Hurricane Iselle

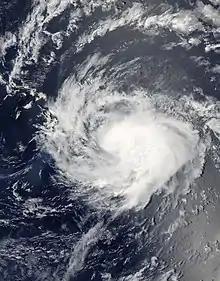
A weakening Hurricane Iselle approaching Hawaii on August 7

Following peak intensity, the combination of increasing wind shear and lowering sea surface temperatures began to slowly weaken Iselle, bringing it below Category 4 intensity early on August 5. Continued wind shear caused the storm to further degrade and its eye to become ragged in appearance. The NHC downgraded Iselle below major hurricane intensity at 18:00 UTC that day. At 00:00 UTC on August 6, forecasting responsibility transferred from the NHC to the Central Pacific Hurricane Center (CPHC). Although wind shear began to decrease thereafter, abundant dry air caused Iselle to rapidly weaken, dropping to Category 1 intensity on August 6. However, the suppressed wind shear allowed for the hurricane to reorganize and maintain a large eye as it tracked towards Hawaii, and Iselle reached its secondary peak intensity with winds of 100 mph (155 km/h) at 00:00 UTC on August 7. On August 7, the upper-level trough to the north caused an increase in wind shear, the storm's eye had faded and the CPHC estimated that Iselle had weakened to a minimal hurricane. Strong wind shear disrupted the system, and Iselle weakened to a tropical storm the next day before making landfall at 12:30 UTC along the Kau coast of the Big island with winds of 60 mph (95 km/h). The mountainous terrain of the island largely disrupted the main cyclonic circulation of Iselle, which manifested as a collection of small vortices south of the Hawaiian islands. Due to the loss of any sustained thunderstorm activity at the storm's center, the CPHC decided to downgrade Iselle to a remnant area of low pressure on August 9; at the time, the disturbance was centered roughly 200 mi (320 km) west-southwest of Honolulu. Iselle's remnant low dissipated two days later.